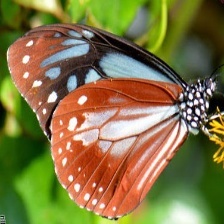
Species: CHESTNUT